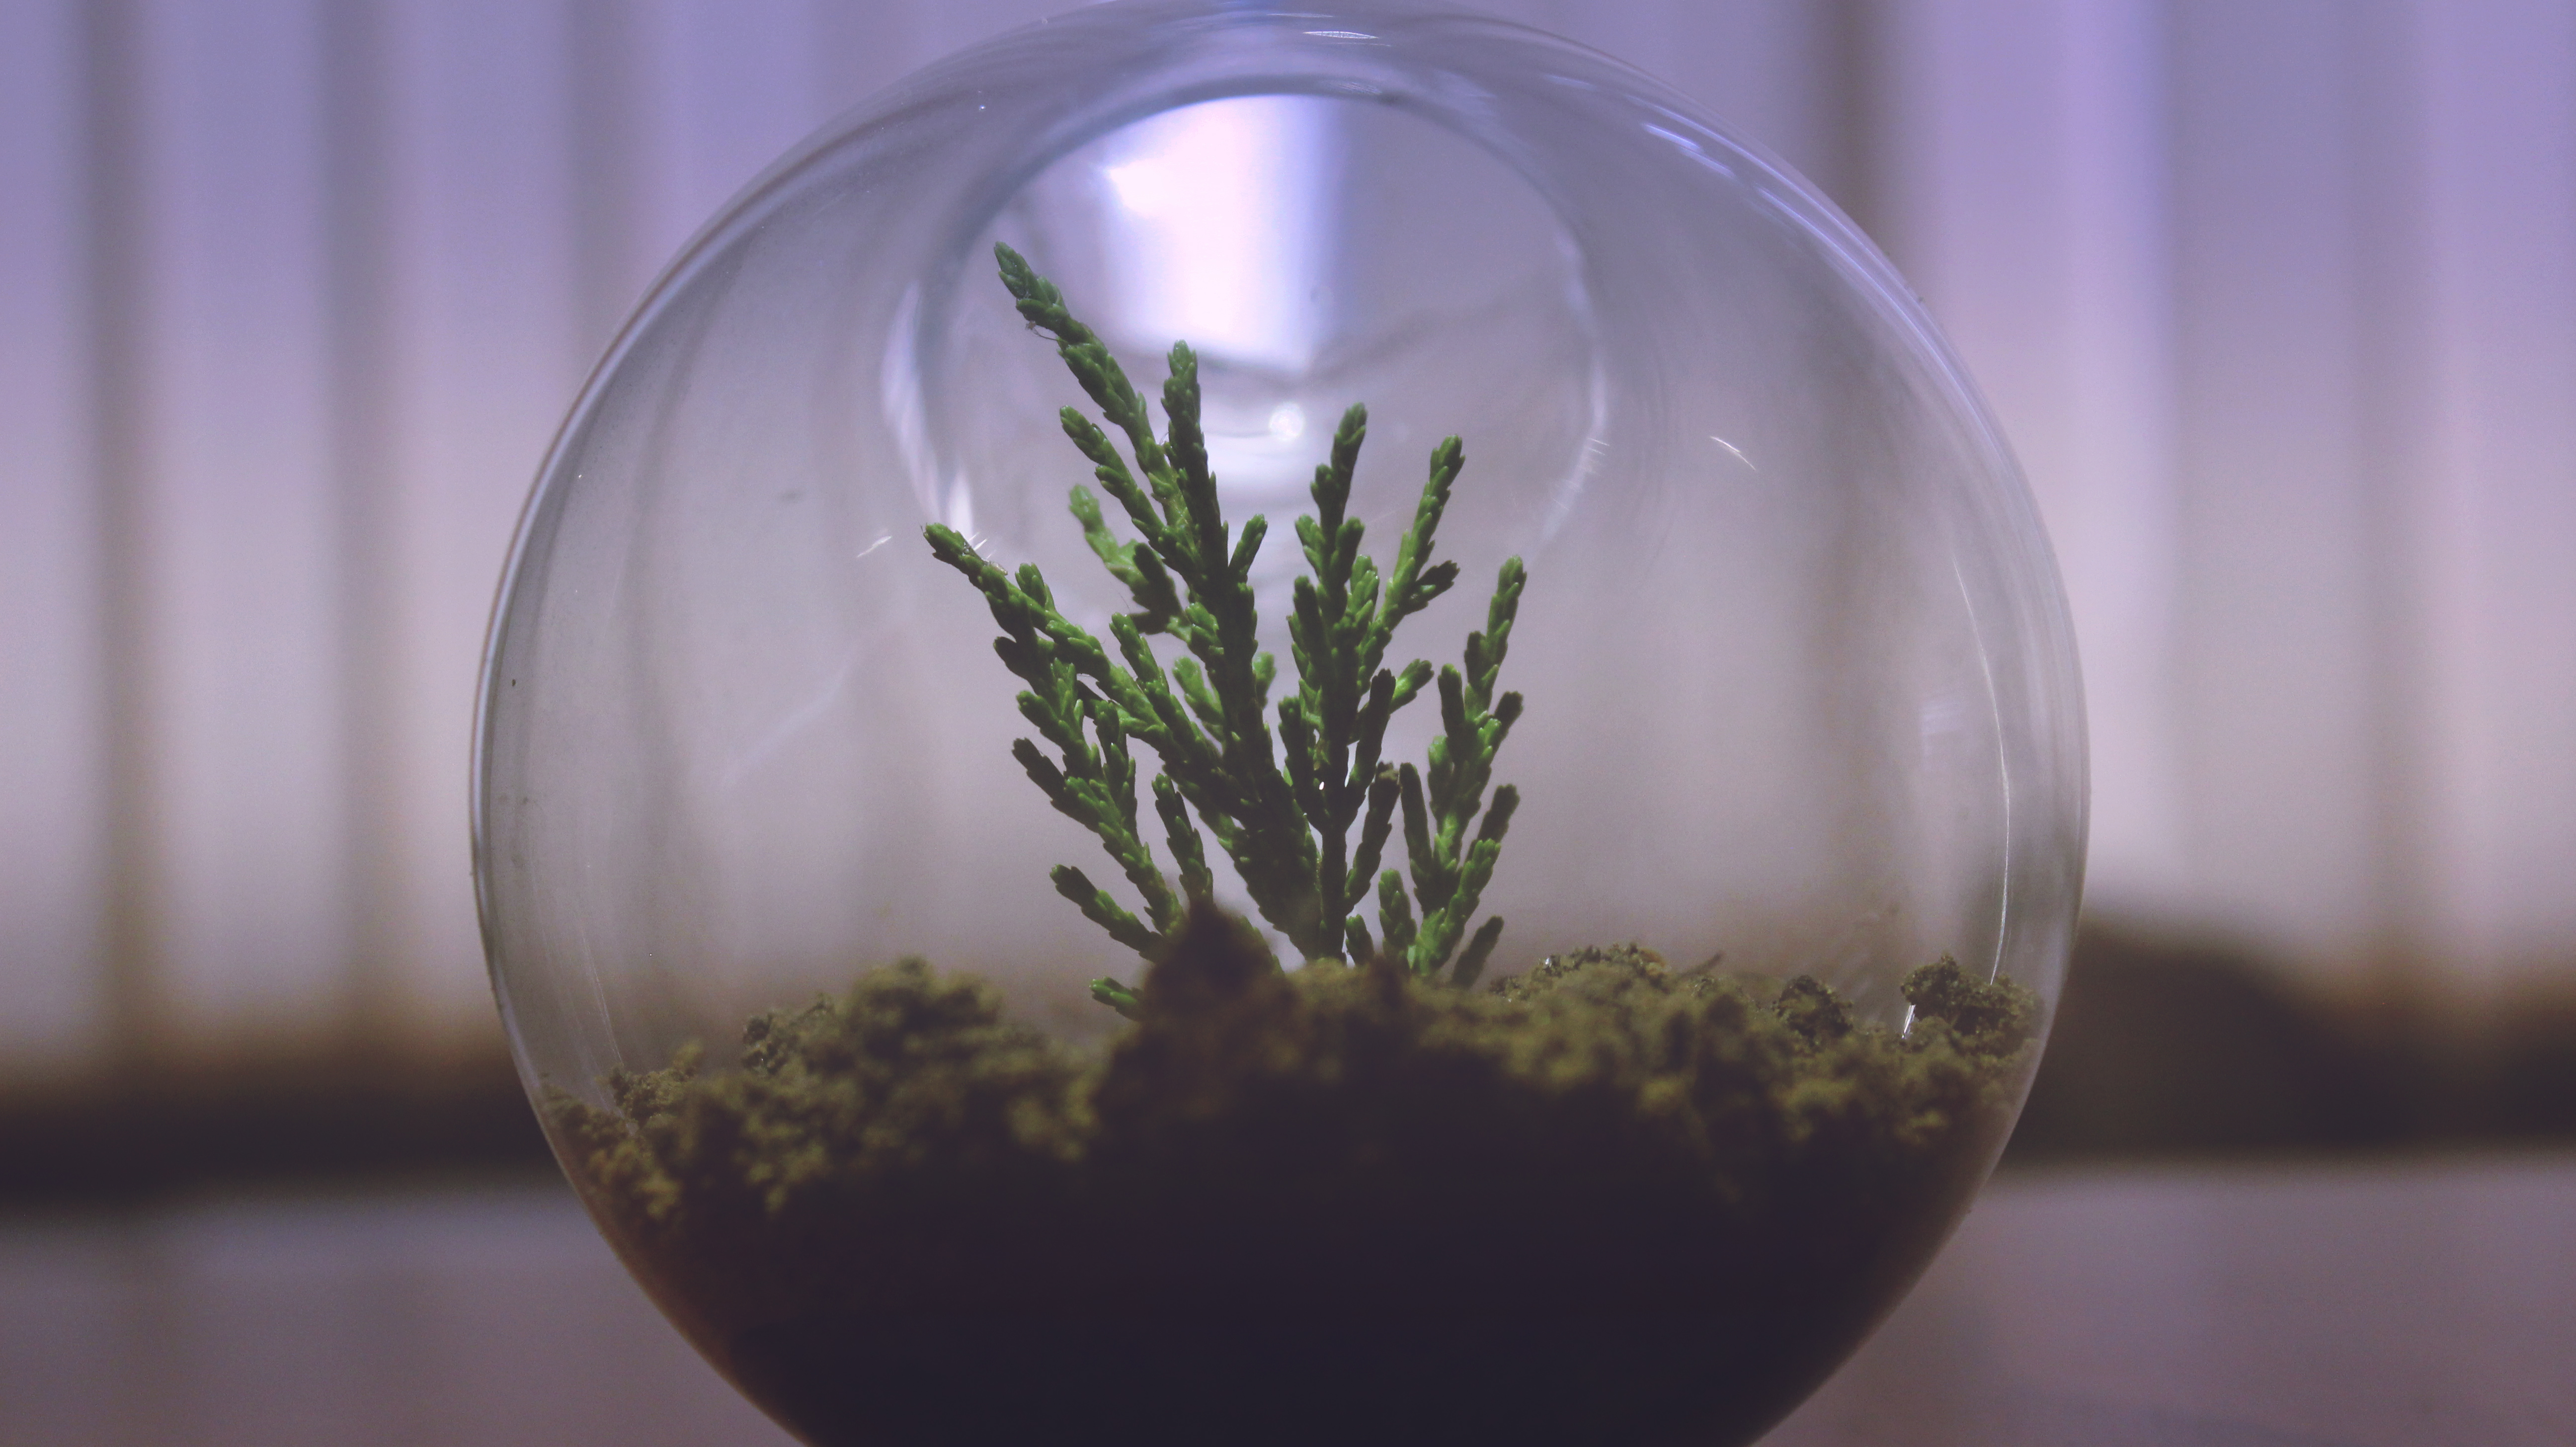
plant, leaf, round, flower, glass, vase, decoration, green, reflection, lighting, flora, close up, shape, floristry, macro photography